João Mendes (merchant)

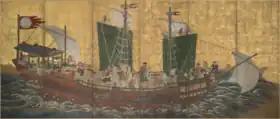
Red Seal ship with Japanese and Portuguese sailors, 17th century

João Mendes was born around 1570, and was a Portuguese merchant active in Southeast Asia in the beginning of the 17th century. At 34, he was in Phnom Penh, Cambodia when a Japanese fleet moved. Attracted by what he had heard about Japan, where other Portuguese traded, he boarded one of the returning boats, a large red ship, that intruded the waters of Tongyeong on June 14, 1604. Under the command of Yi Gyeong-jun, the Supreme Commander of the Three Provinces’ Naval Forces, the warship "Panokseon" was dispatched to request a peaceful surrender. However, as the ship resisted until the end, a fierce battle ensued, ultimately resulting in its capture; Mendes and the rest of the surviving crew was taken prisoner by Joseon and was taken to the capital, Seoul, to be interrogated. Later he was moved to China.